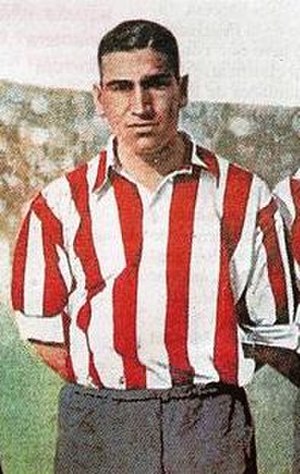
Manuel Ferreira
Manuel Ferreira var en argentinsk fodboldspiller og -træner.